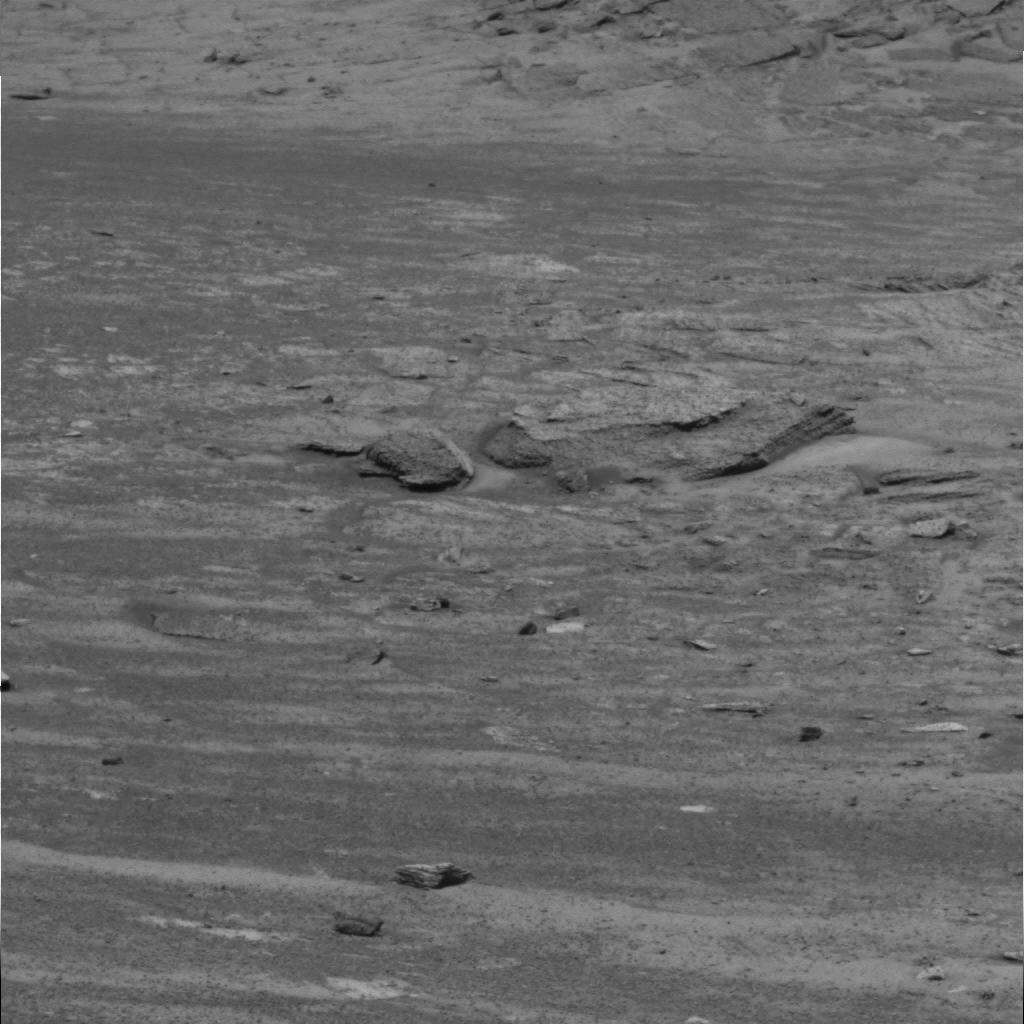
Surface features visible: Rock Outcrops, Float Rocks, Dunes/Ripples, Rock (Linear Features), Soil, Spherules, Nearby Surface